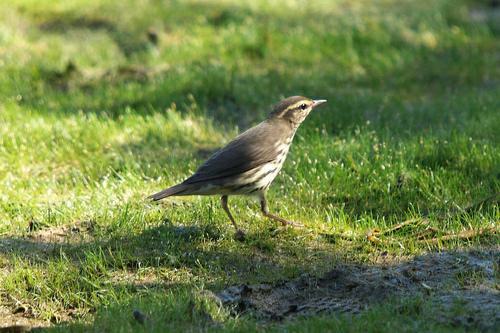
A photo of a northern waterthrush